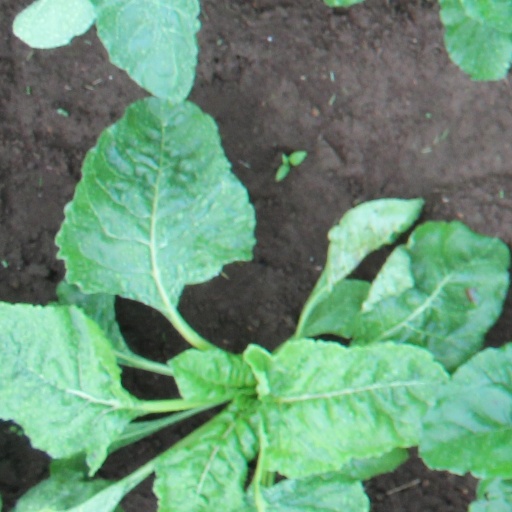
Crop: sugar beet